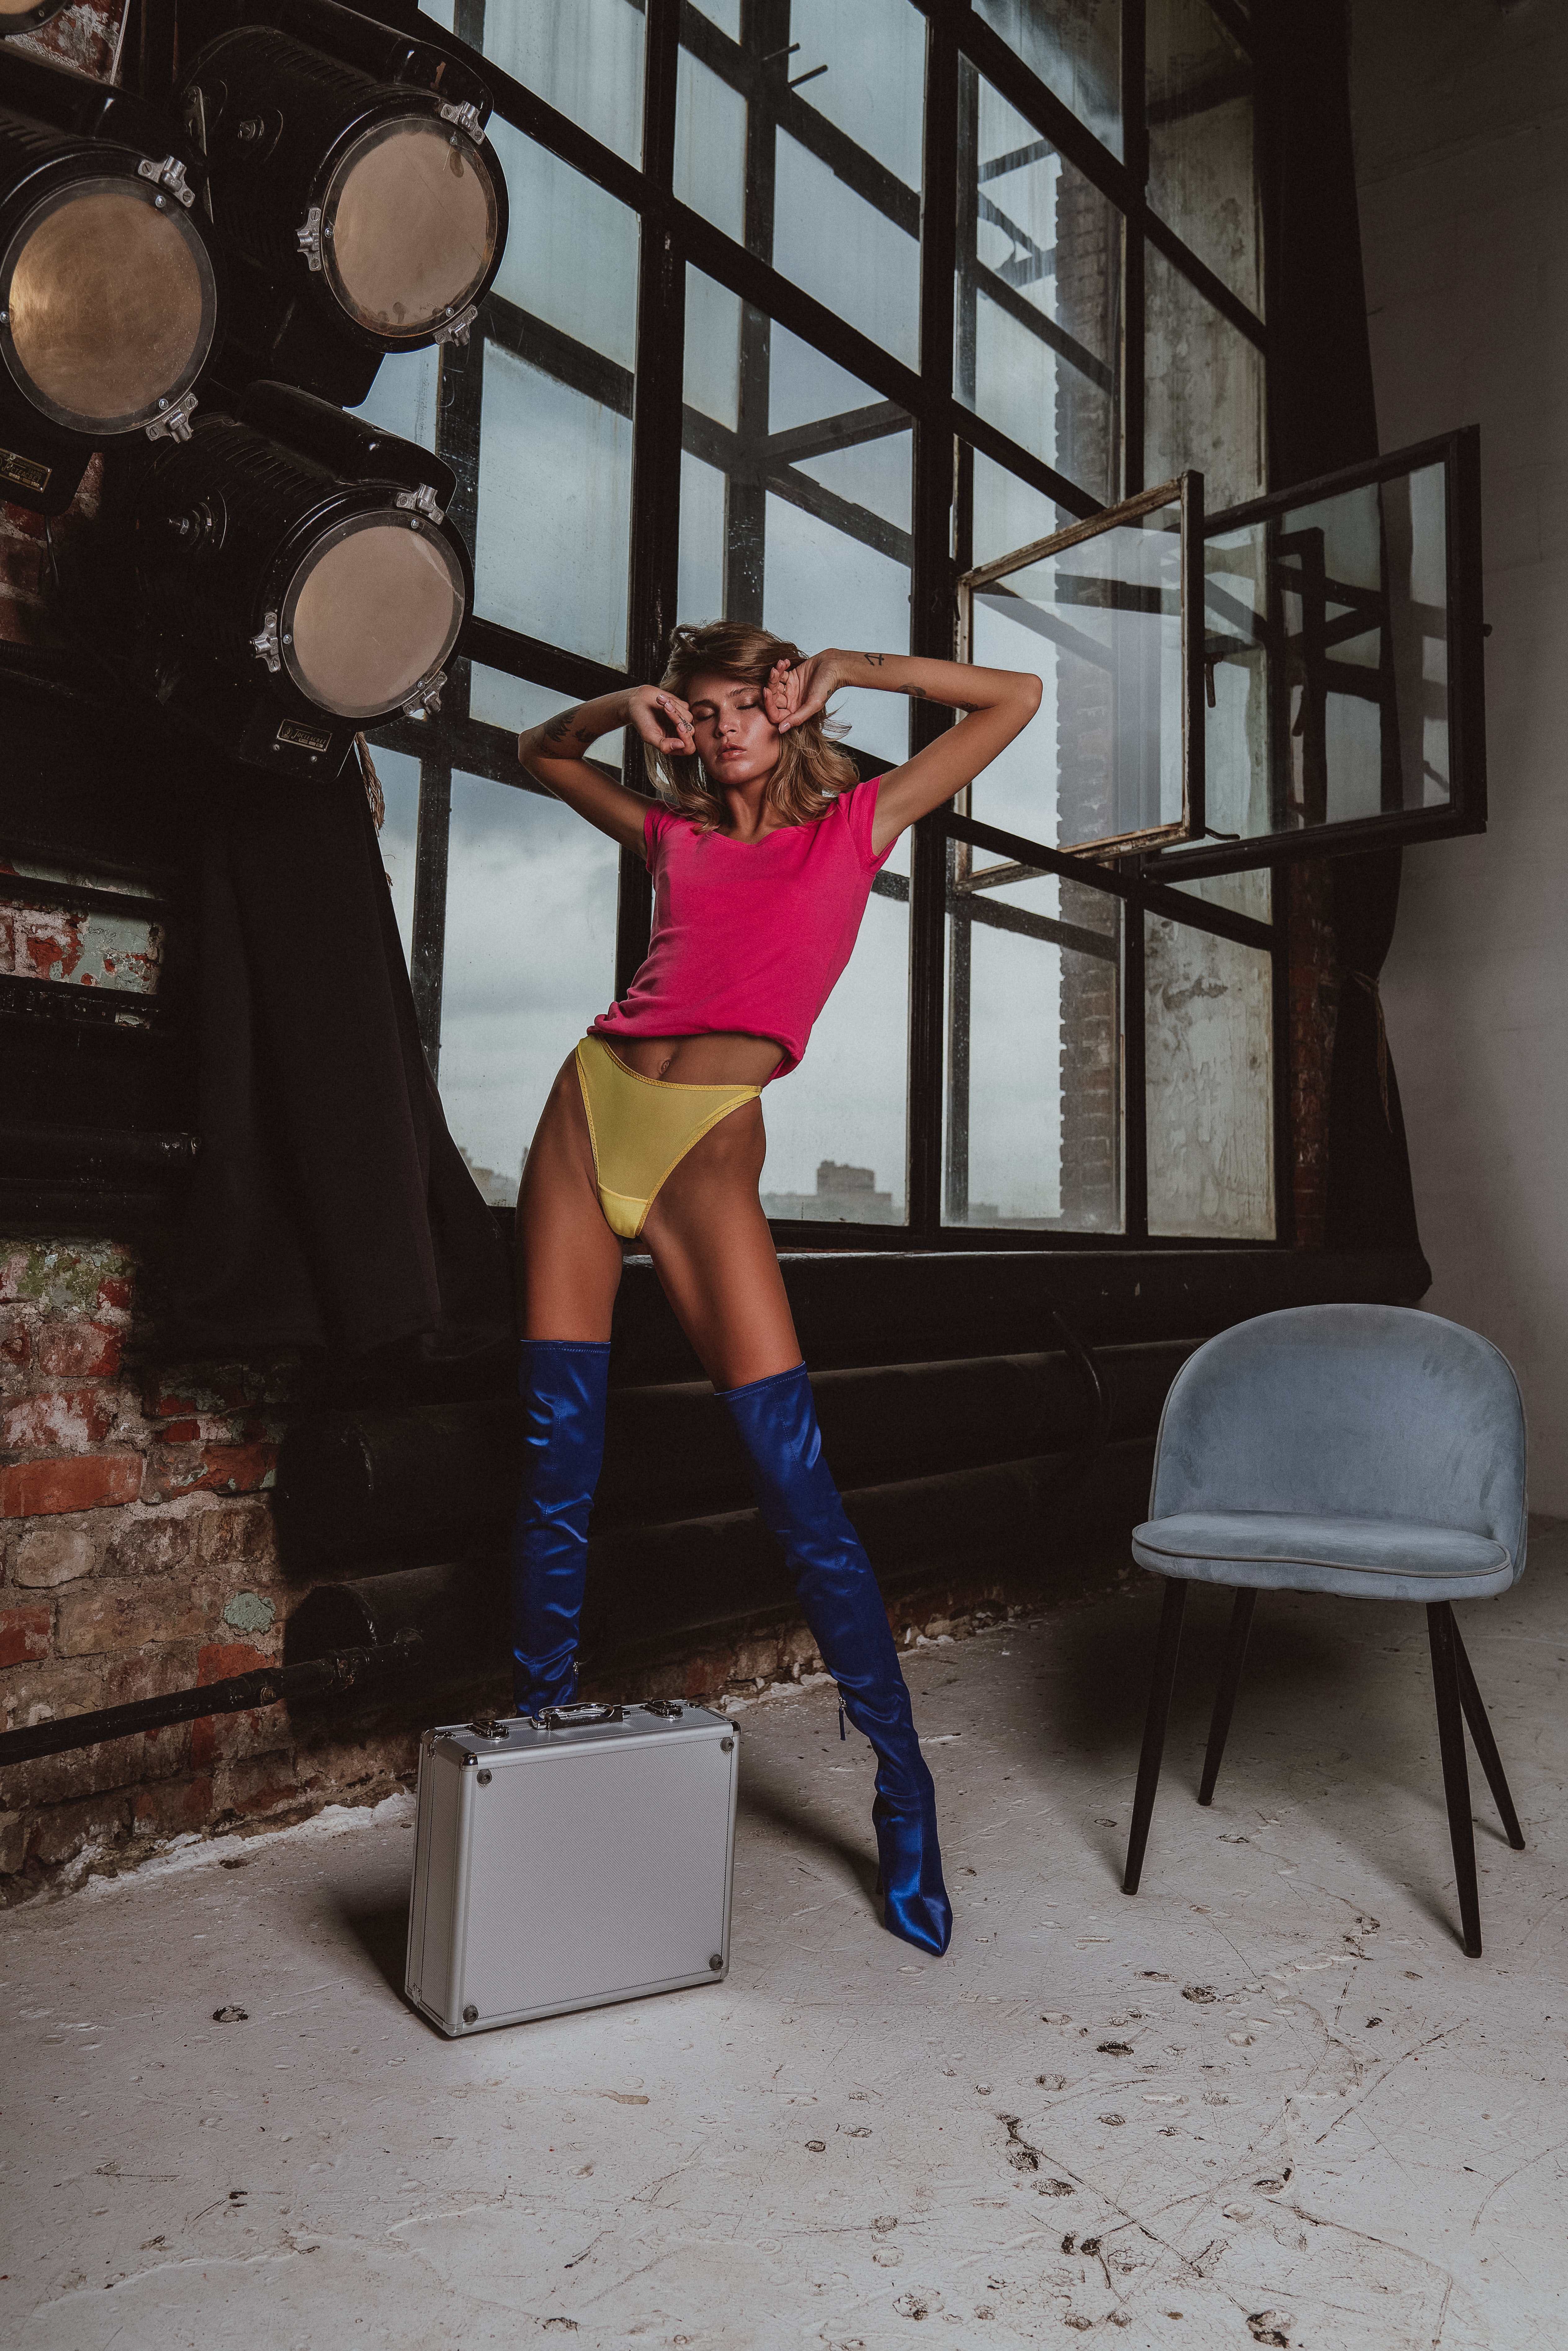
woman, shoulder, leg, flash photography, fashion, window, thigh, knee, waist, human leg, house, fashion design, boot, event, sportswear, flooring, fun, leisure, sandal, room, sitting, performing arts, eyewear, high heels, costume, daylighting, t shirt, photo shoot, performance art